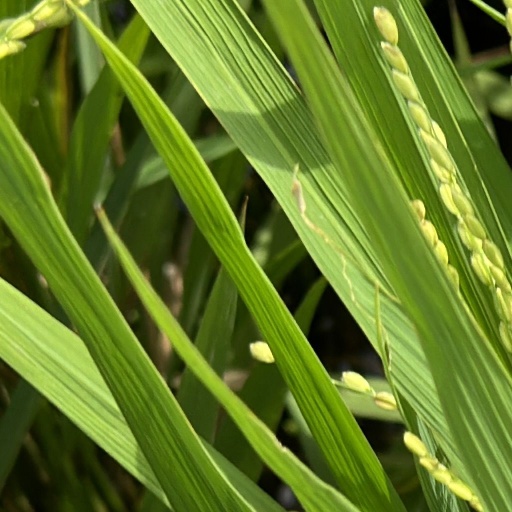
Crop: rice